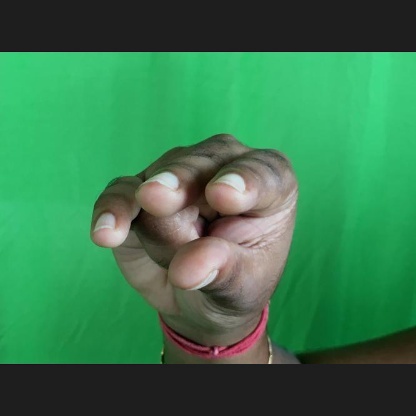
Mudra: Kangulam